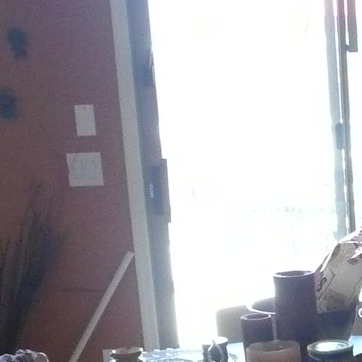
Material: glass